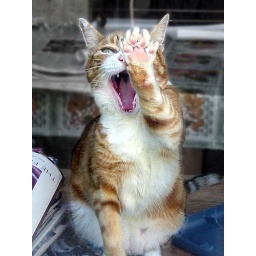
our old man cat - in the kitchen window - stretching and yawning